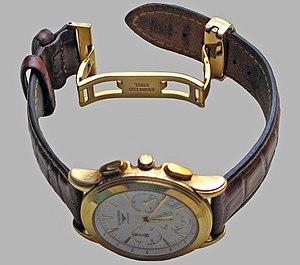
La montre à mouvement mécanique, ou montre mécanique, est une montre dont l'énergie est fournie par un ressort enroulé dans un barillet. La mise en tension du ressort appelée remontage peut être réalisé manuellement ou de manière automatique grâce aux mouvements du porteur de la montre. Elle est composée du mouvement et de l'habillement. Jusqu'à l'apparition des montres à quartz à la fin des années 1960 toutes les montres étaient mécaniques.